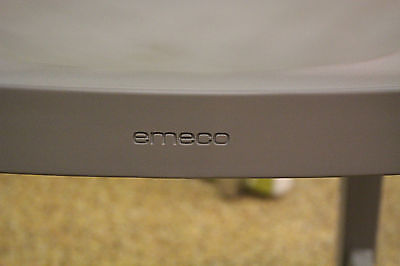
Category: chair